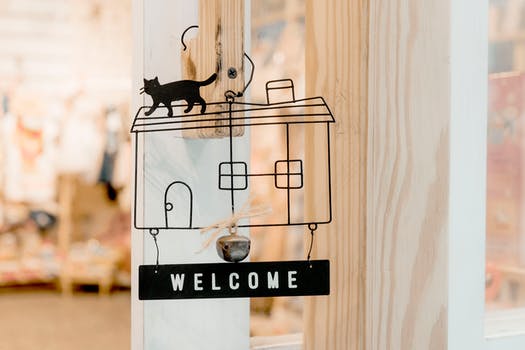
Label: No Watermark